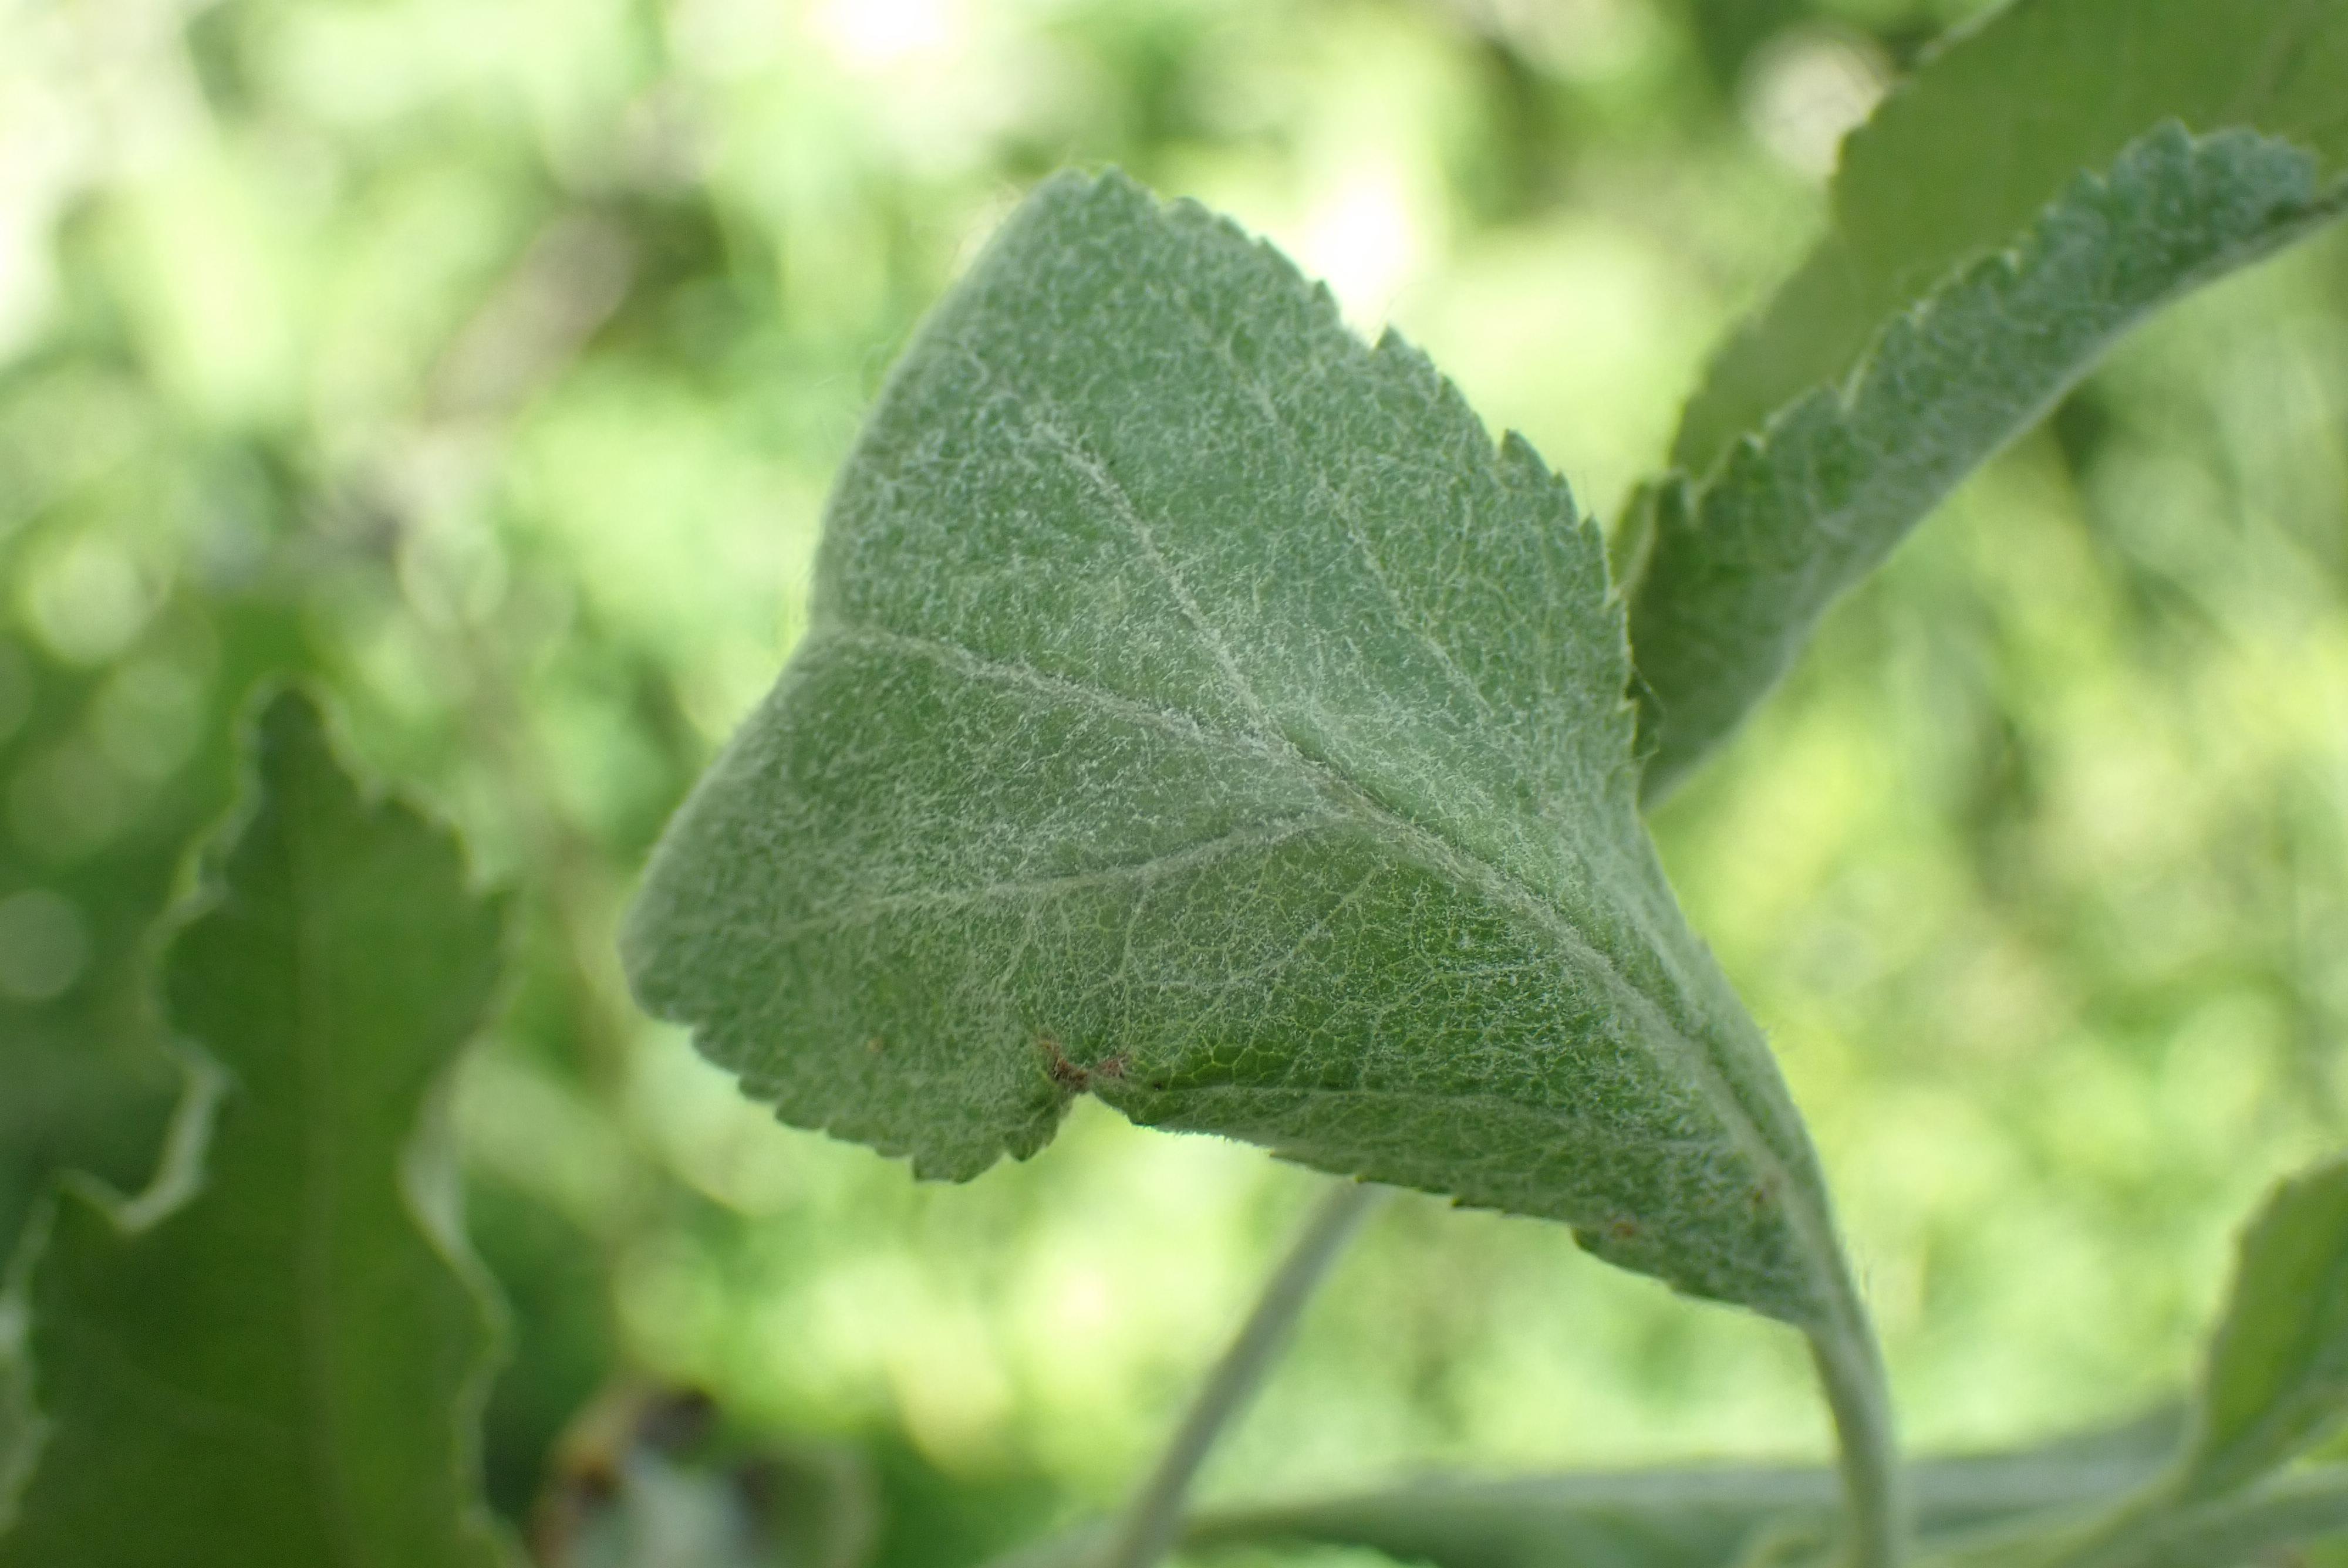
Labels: powdery_mildew